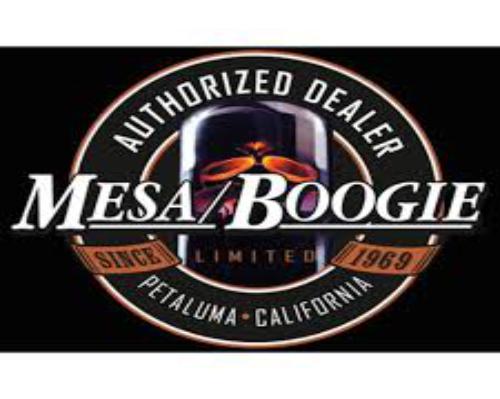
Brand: mesa boogie
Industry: Clothes